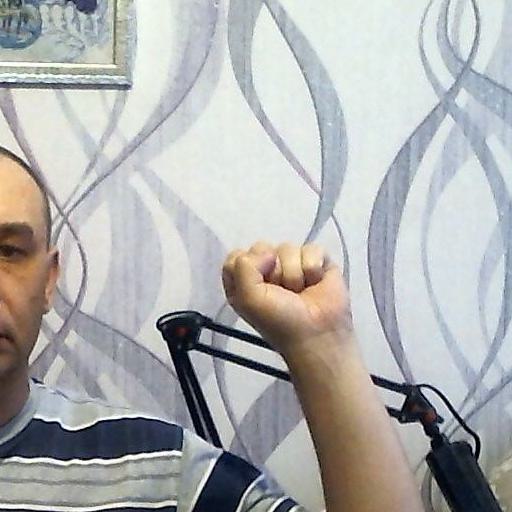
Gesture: fist